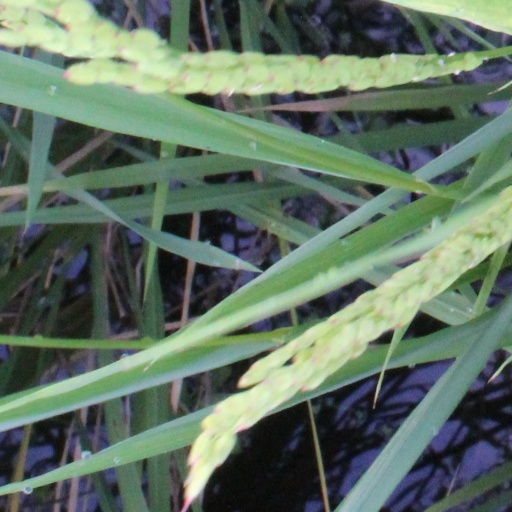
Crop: rice